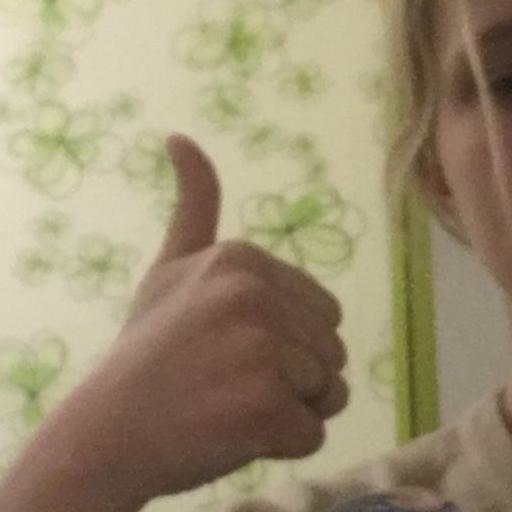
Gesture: like